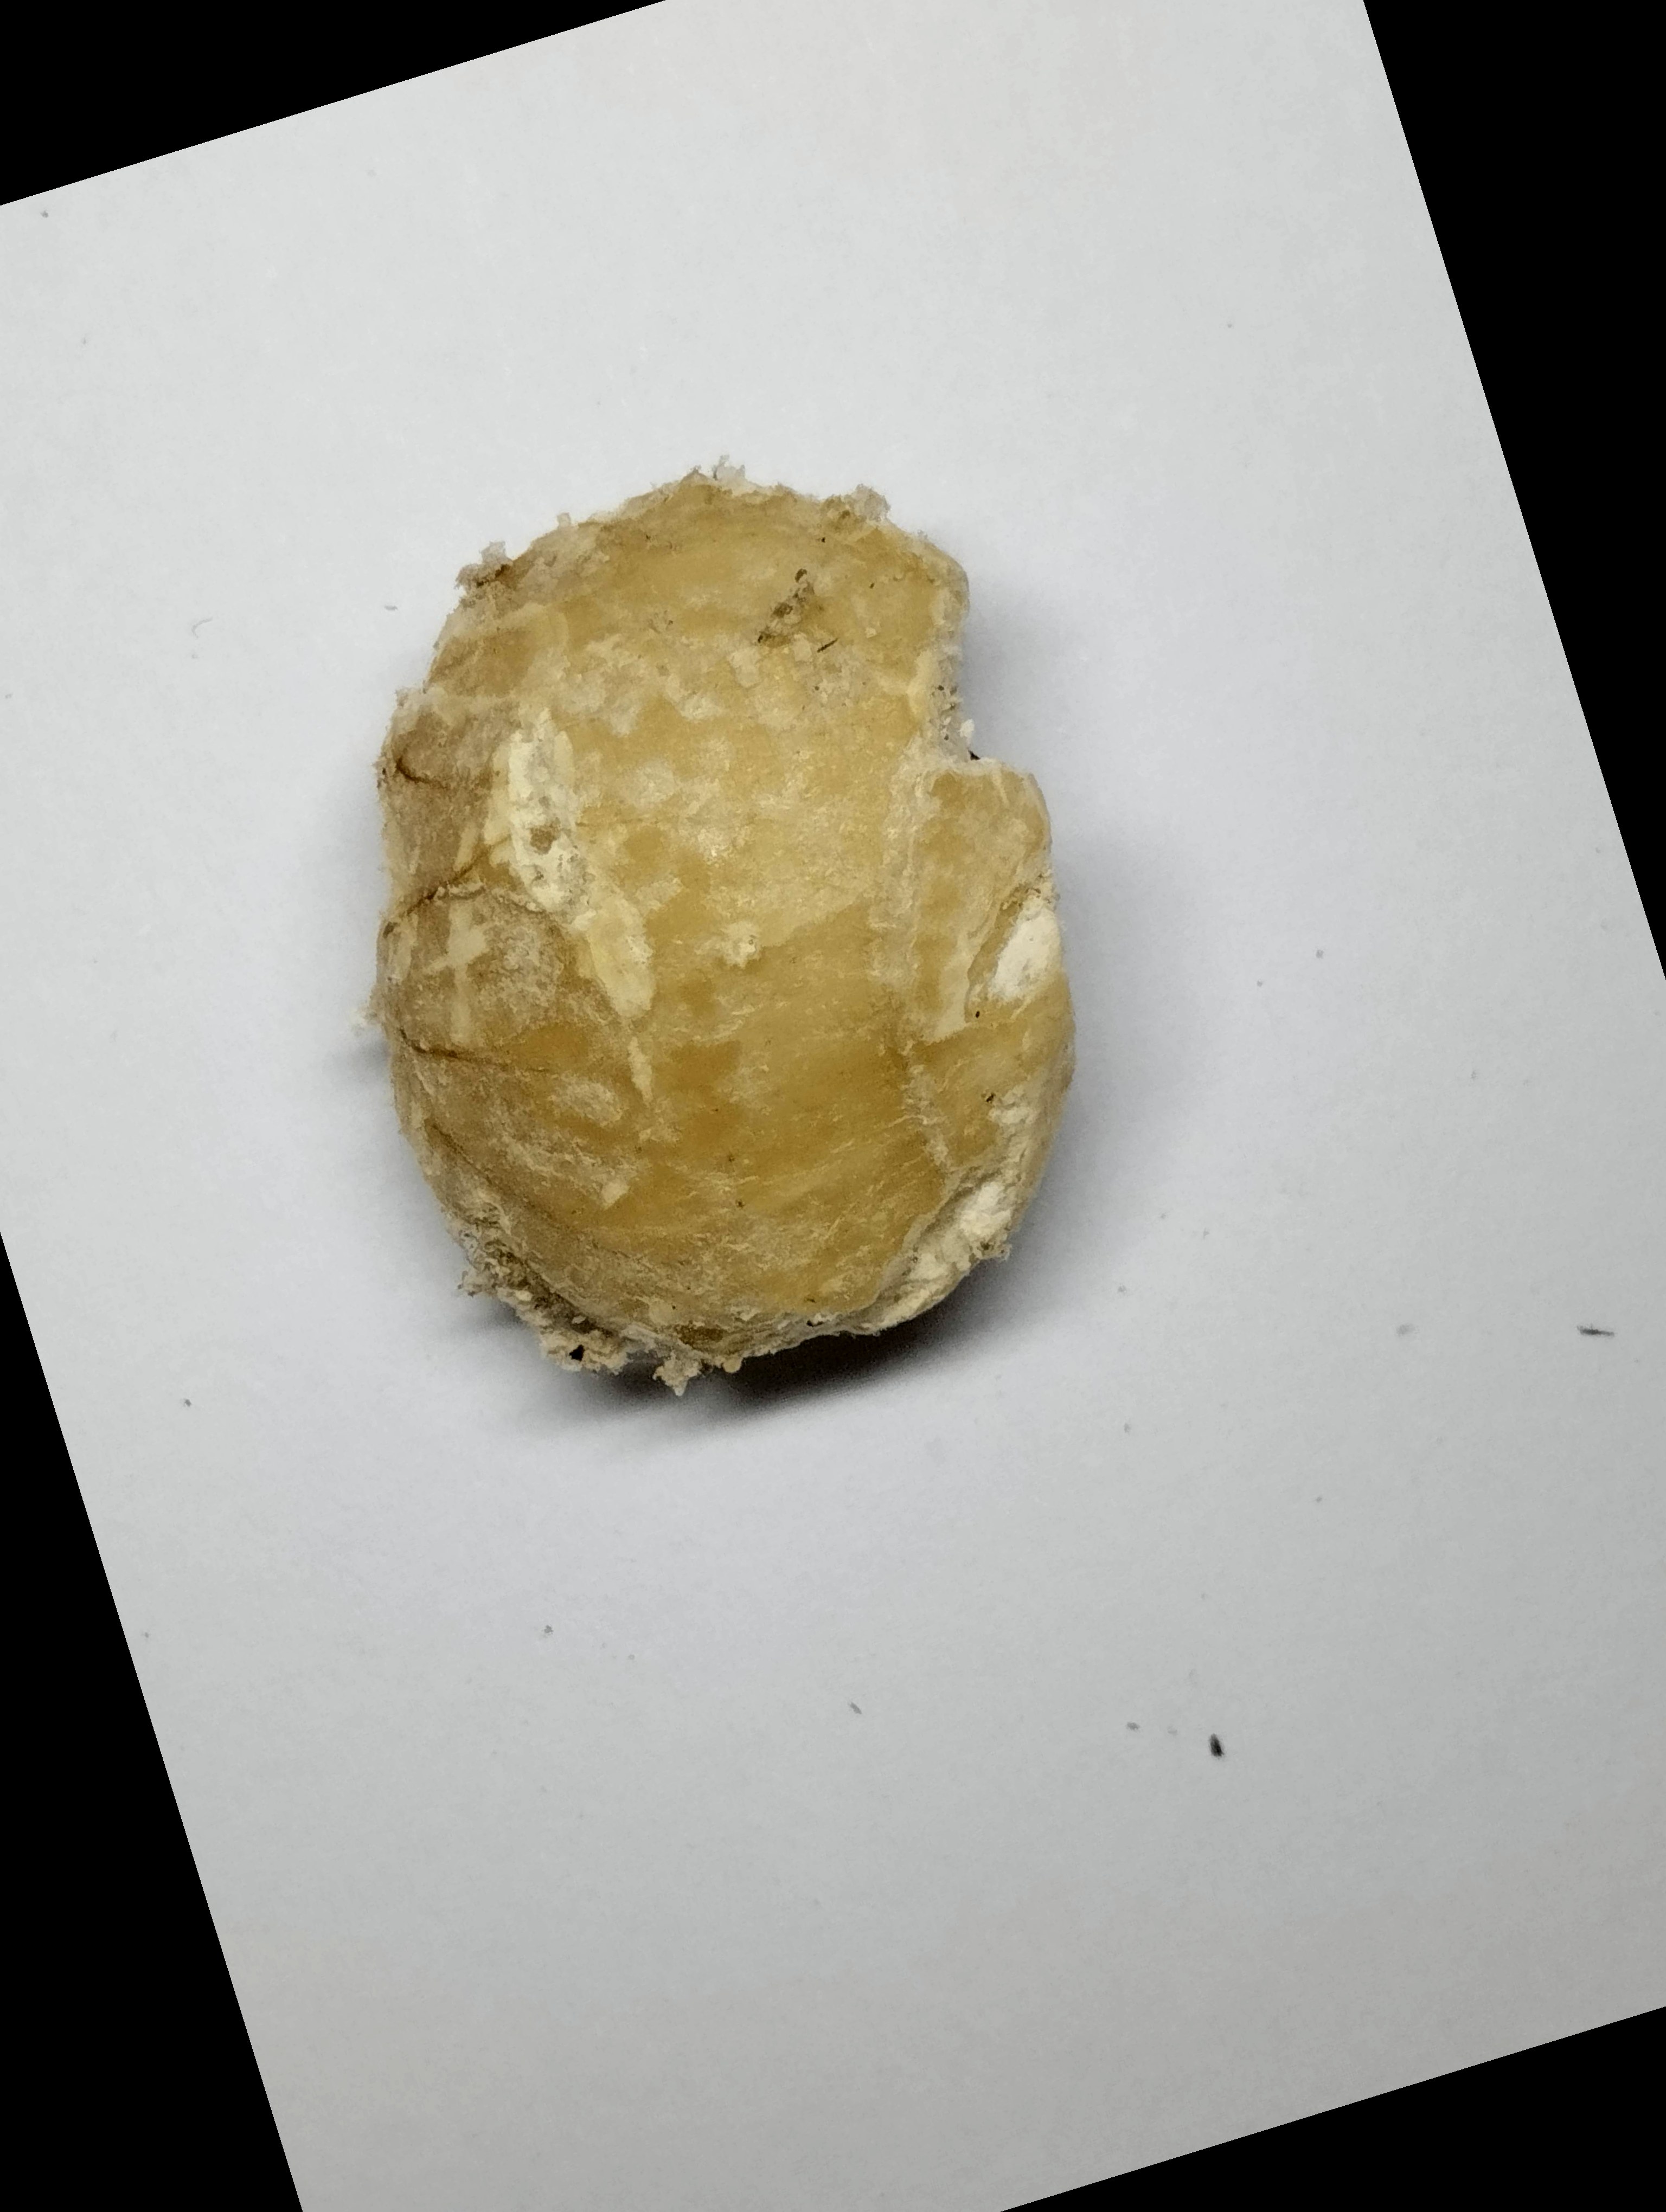
Label: rusak (damaged seed)